2010 British Grand Prix

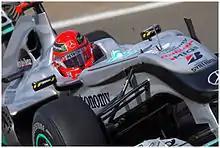
Many drivers, including Michael Schumacher, were caught out by the new Abbey layout.

The Friday sessions were once again dominated by the Red Bulls, with Vettel posting the fastest time in the first session and Webber in the second. The new layout caught several drivers out, with Lewis Hamilton and Michael Schumacher running wide at Abbey. Whether a byproduct of the new layout or another factor, the Friday session produced some unusual times, with the Ferraris of Alonso and Massa struggling to find any real pace in the first session, whilst Renault's Vitaly Petrov was quicker than teammate Kubica. In both sessions, just four drivers were within a second of the leader. Elsewhere, the new teams experienced troubles. While Lotus' Heikki Kovalainen slowly ate away at the difference to the established teams, Sakon Yamamoto was the slowest of the twenty-four drivers, seven and a half seconds off the pace. After surrendering his car to test driver Fairuz Fauzy for the first session, Jarno Trulli was hampered by reliability problems and limiting his time on the new layout before Kovalainen's car expired on the circuit late in the session.